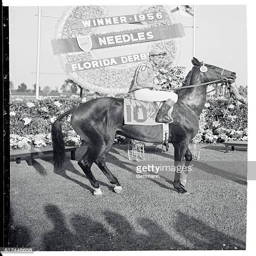
needles winner of person added event poses in front of the winner 's plaque of jockey is up